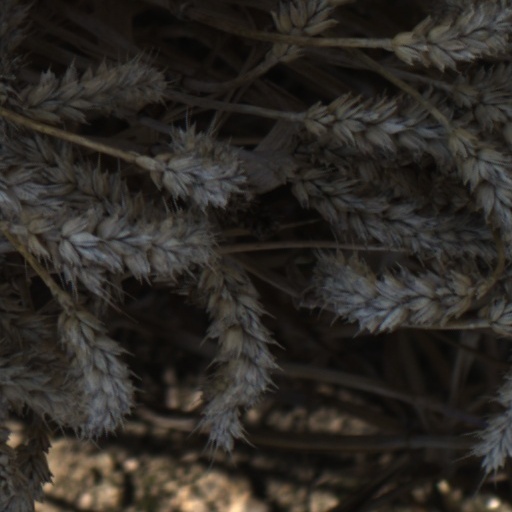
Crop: wheat